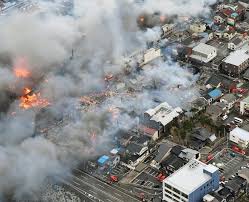
Label: urban_fire